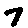
Label: 7